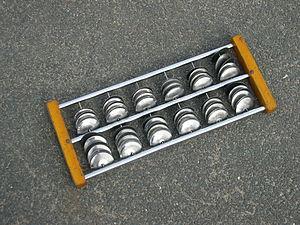
Chocalho avec poignées latérales en bois.
Le chocalho, chapinhas ou rocar, est un instrument de percussion portugais. C'est un idiophone secoué. En portugais, le mot « chocalho » est un terme générique pour les instruments secoués, qui recouvre aussi bien les Ganzás remplis de graines que les instruments décrits dans le présent article.